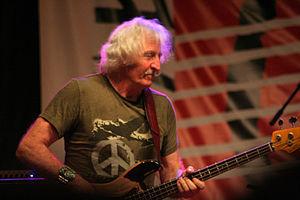
Leo Lyons, de son vrai nom David William Lyons, est un musicien et producteur de musique britannique né le 30 novembre 1943 à Mansfield. Il est principalement connu en tant que bassiste du groupe de blues rock Ten Years After.